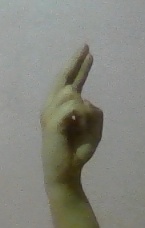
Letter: zay